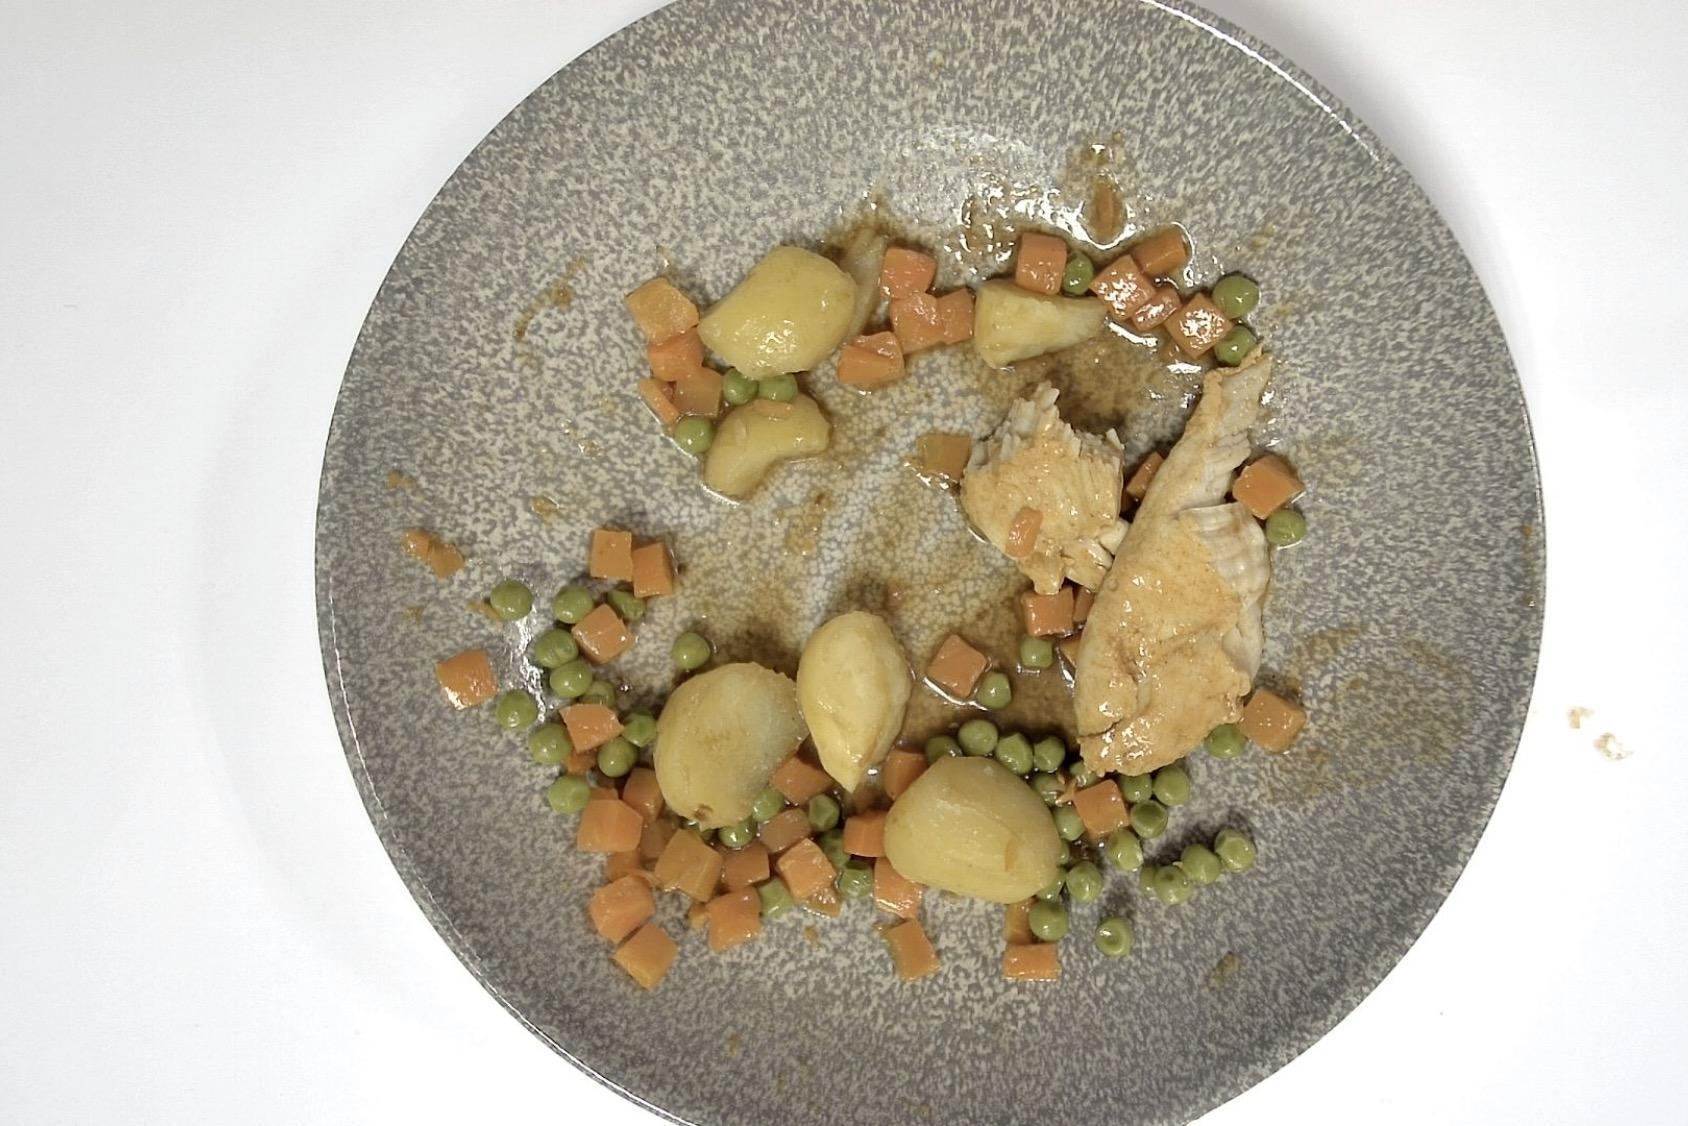
Gericht: Hähnchen mit Kartoffeln , Erbsen Möhre und Braune Sauce
Portionsgröße: Normale Portion
Zutaten: Kartoffeln, Erbsen, Möhre, Braune Sauce , Hähnchen
Gewicht vorher: 336 g
Kalorien vorher: 234,940 kcal
Gewicht nachher: 166 g
Kalorien nachher: 116,072 kcal